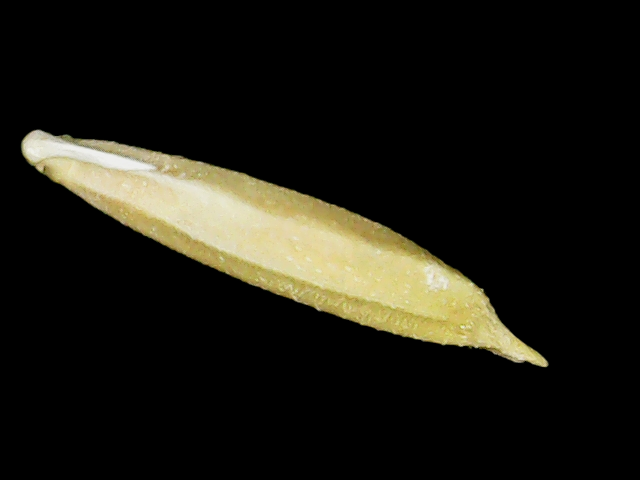
Rice variety: Binadhan25